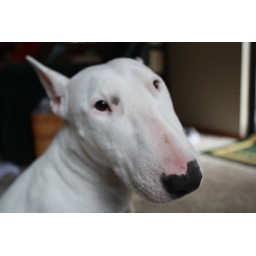
Maggie, my dog was sitting in my son's little rocking chair.